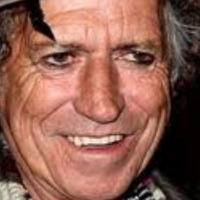
Age group: age 66-80